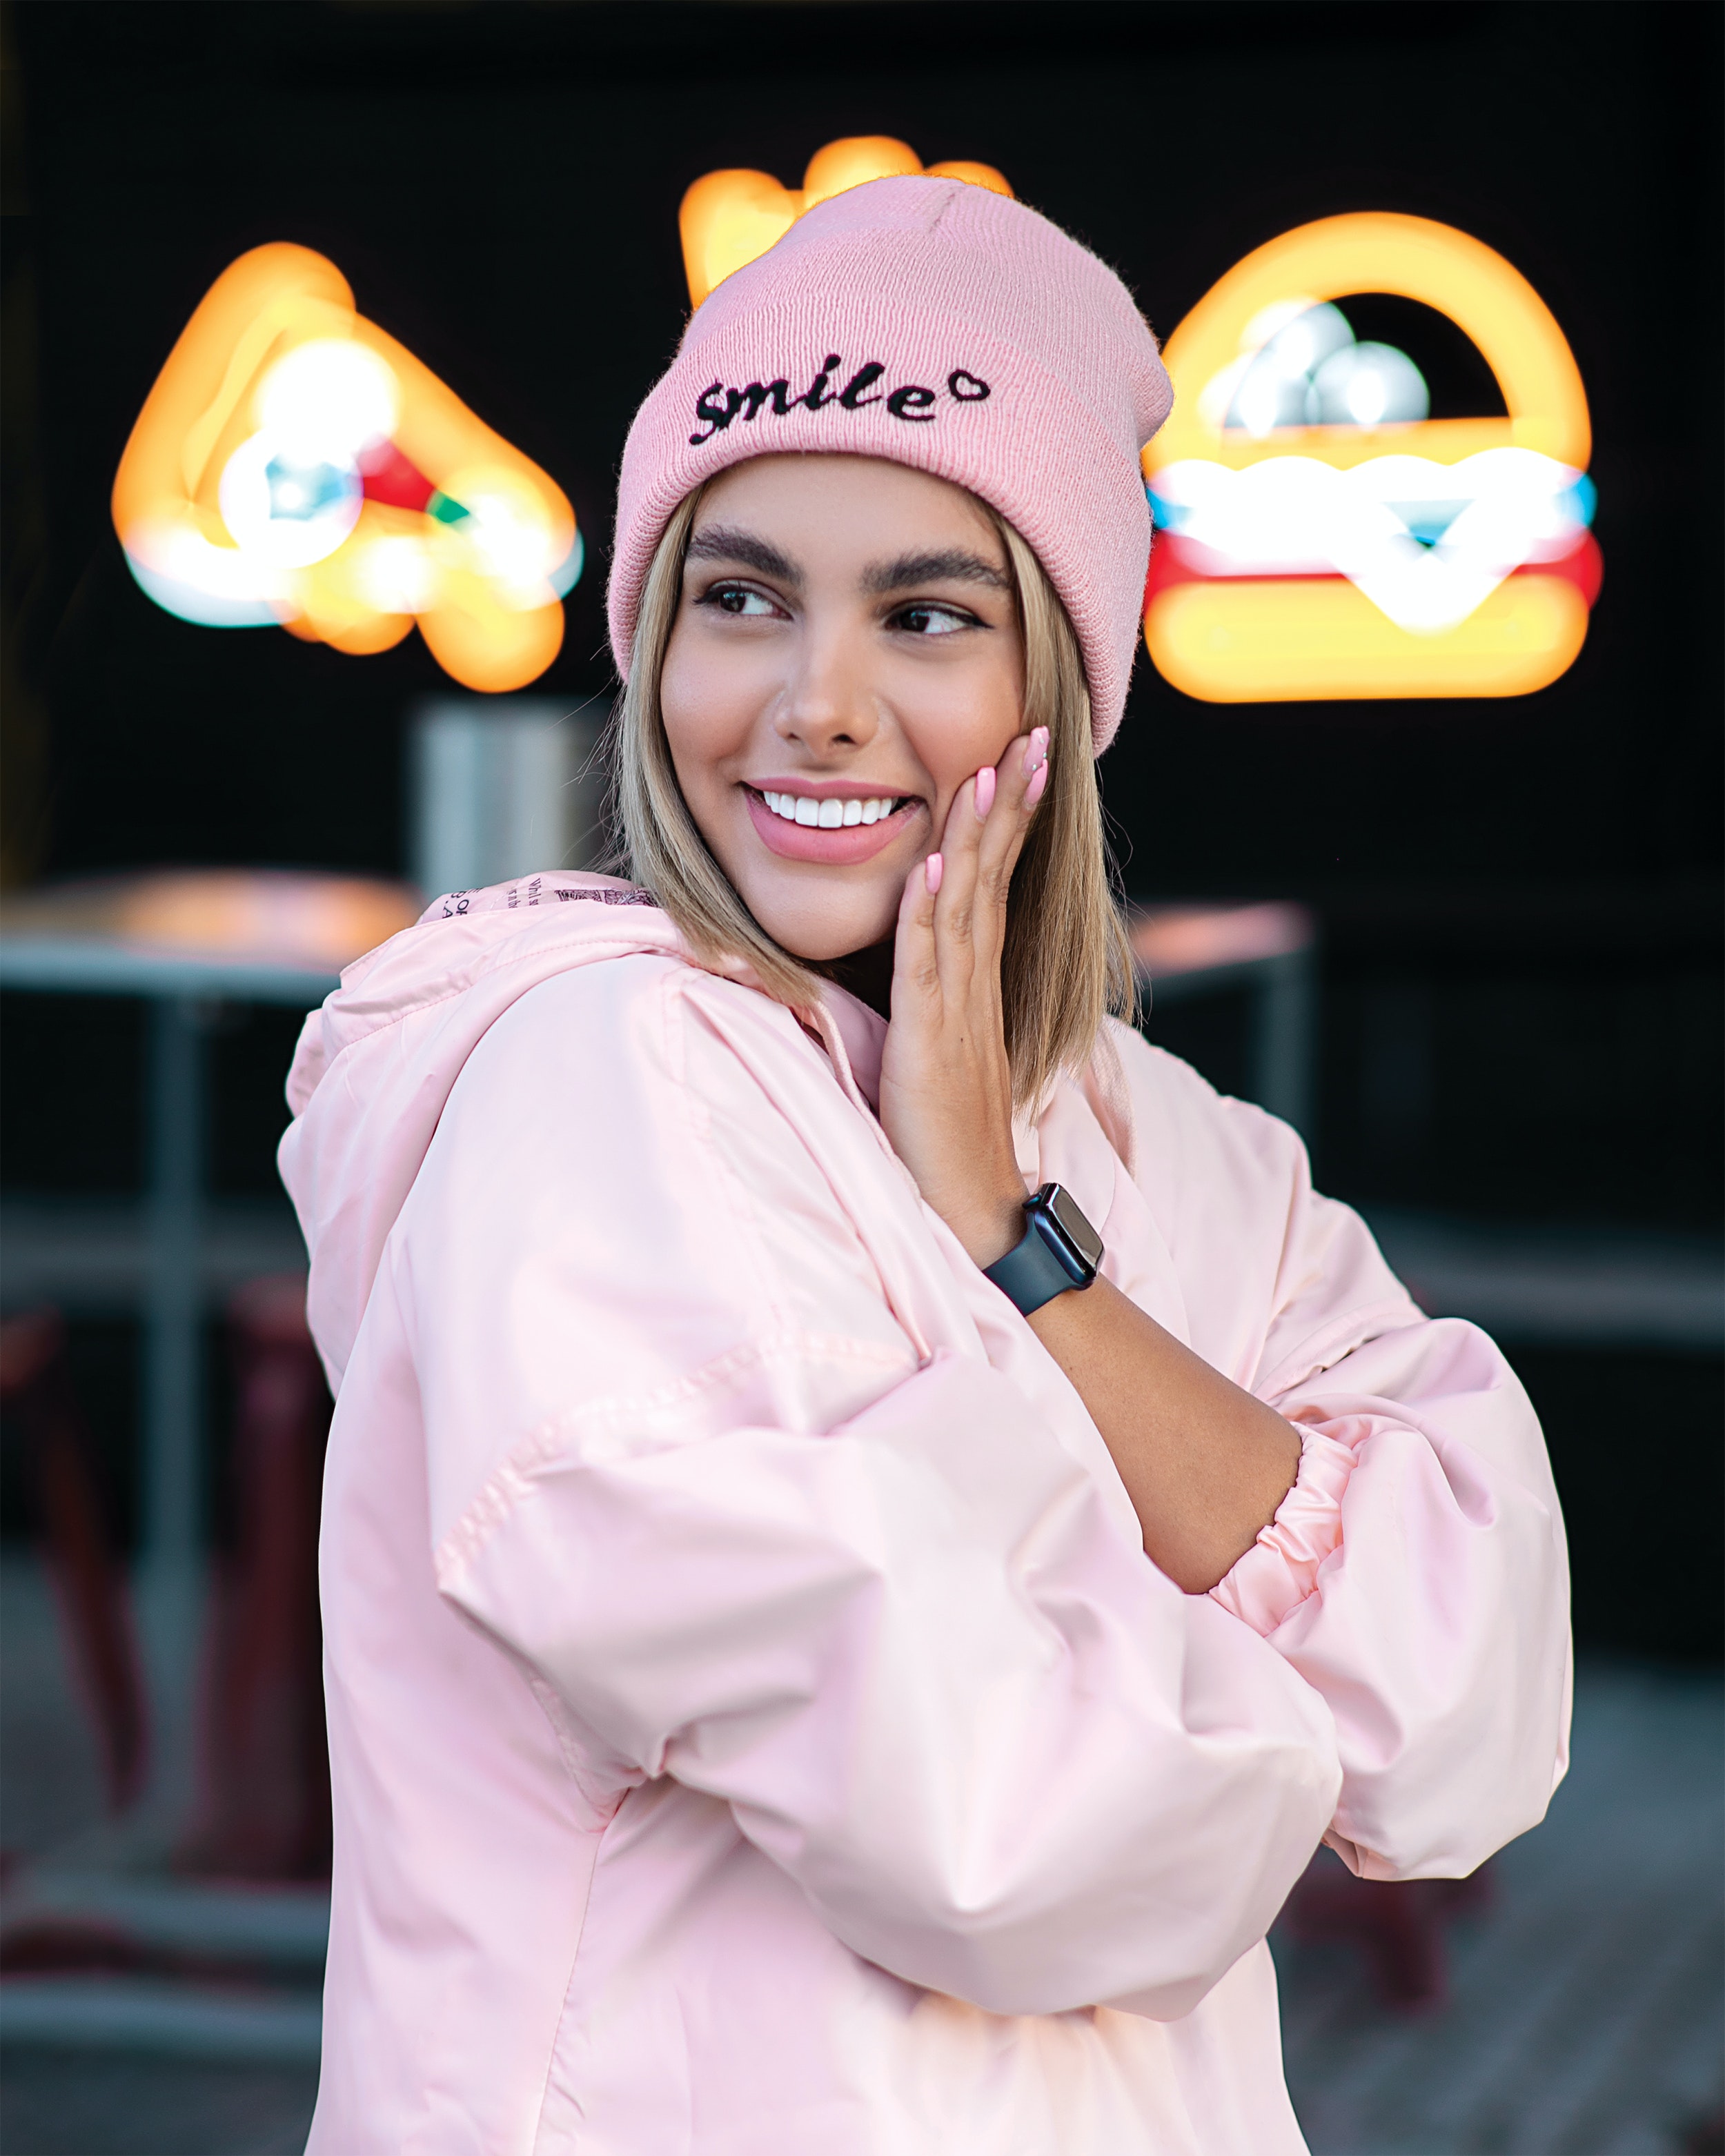
woman, smile, sleeve, orange, happy, gesture, flash photography, headgear, pink, cap, entertainment, event, glove, fashion design, baseball cap, fun, street fashion, fashion accessory, performing arts, costume, uniform, logo, performance, recreation, portrait photography, laugh